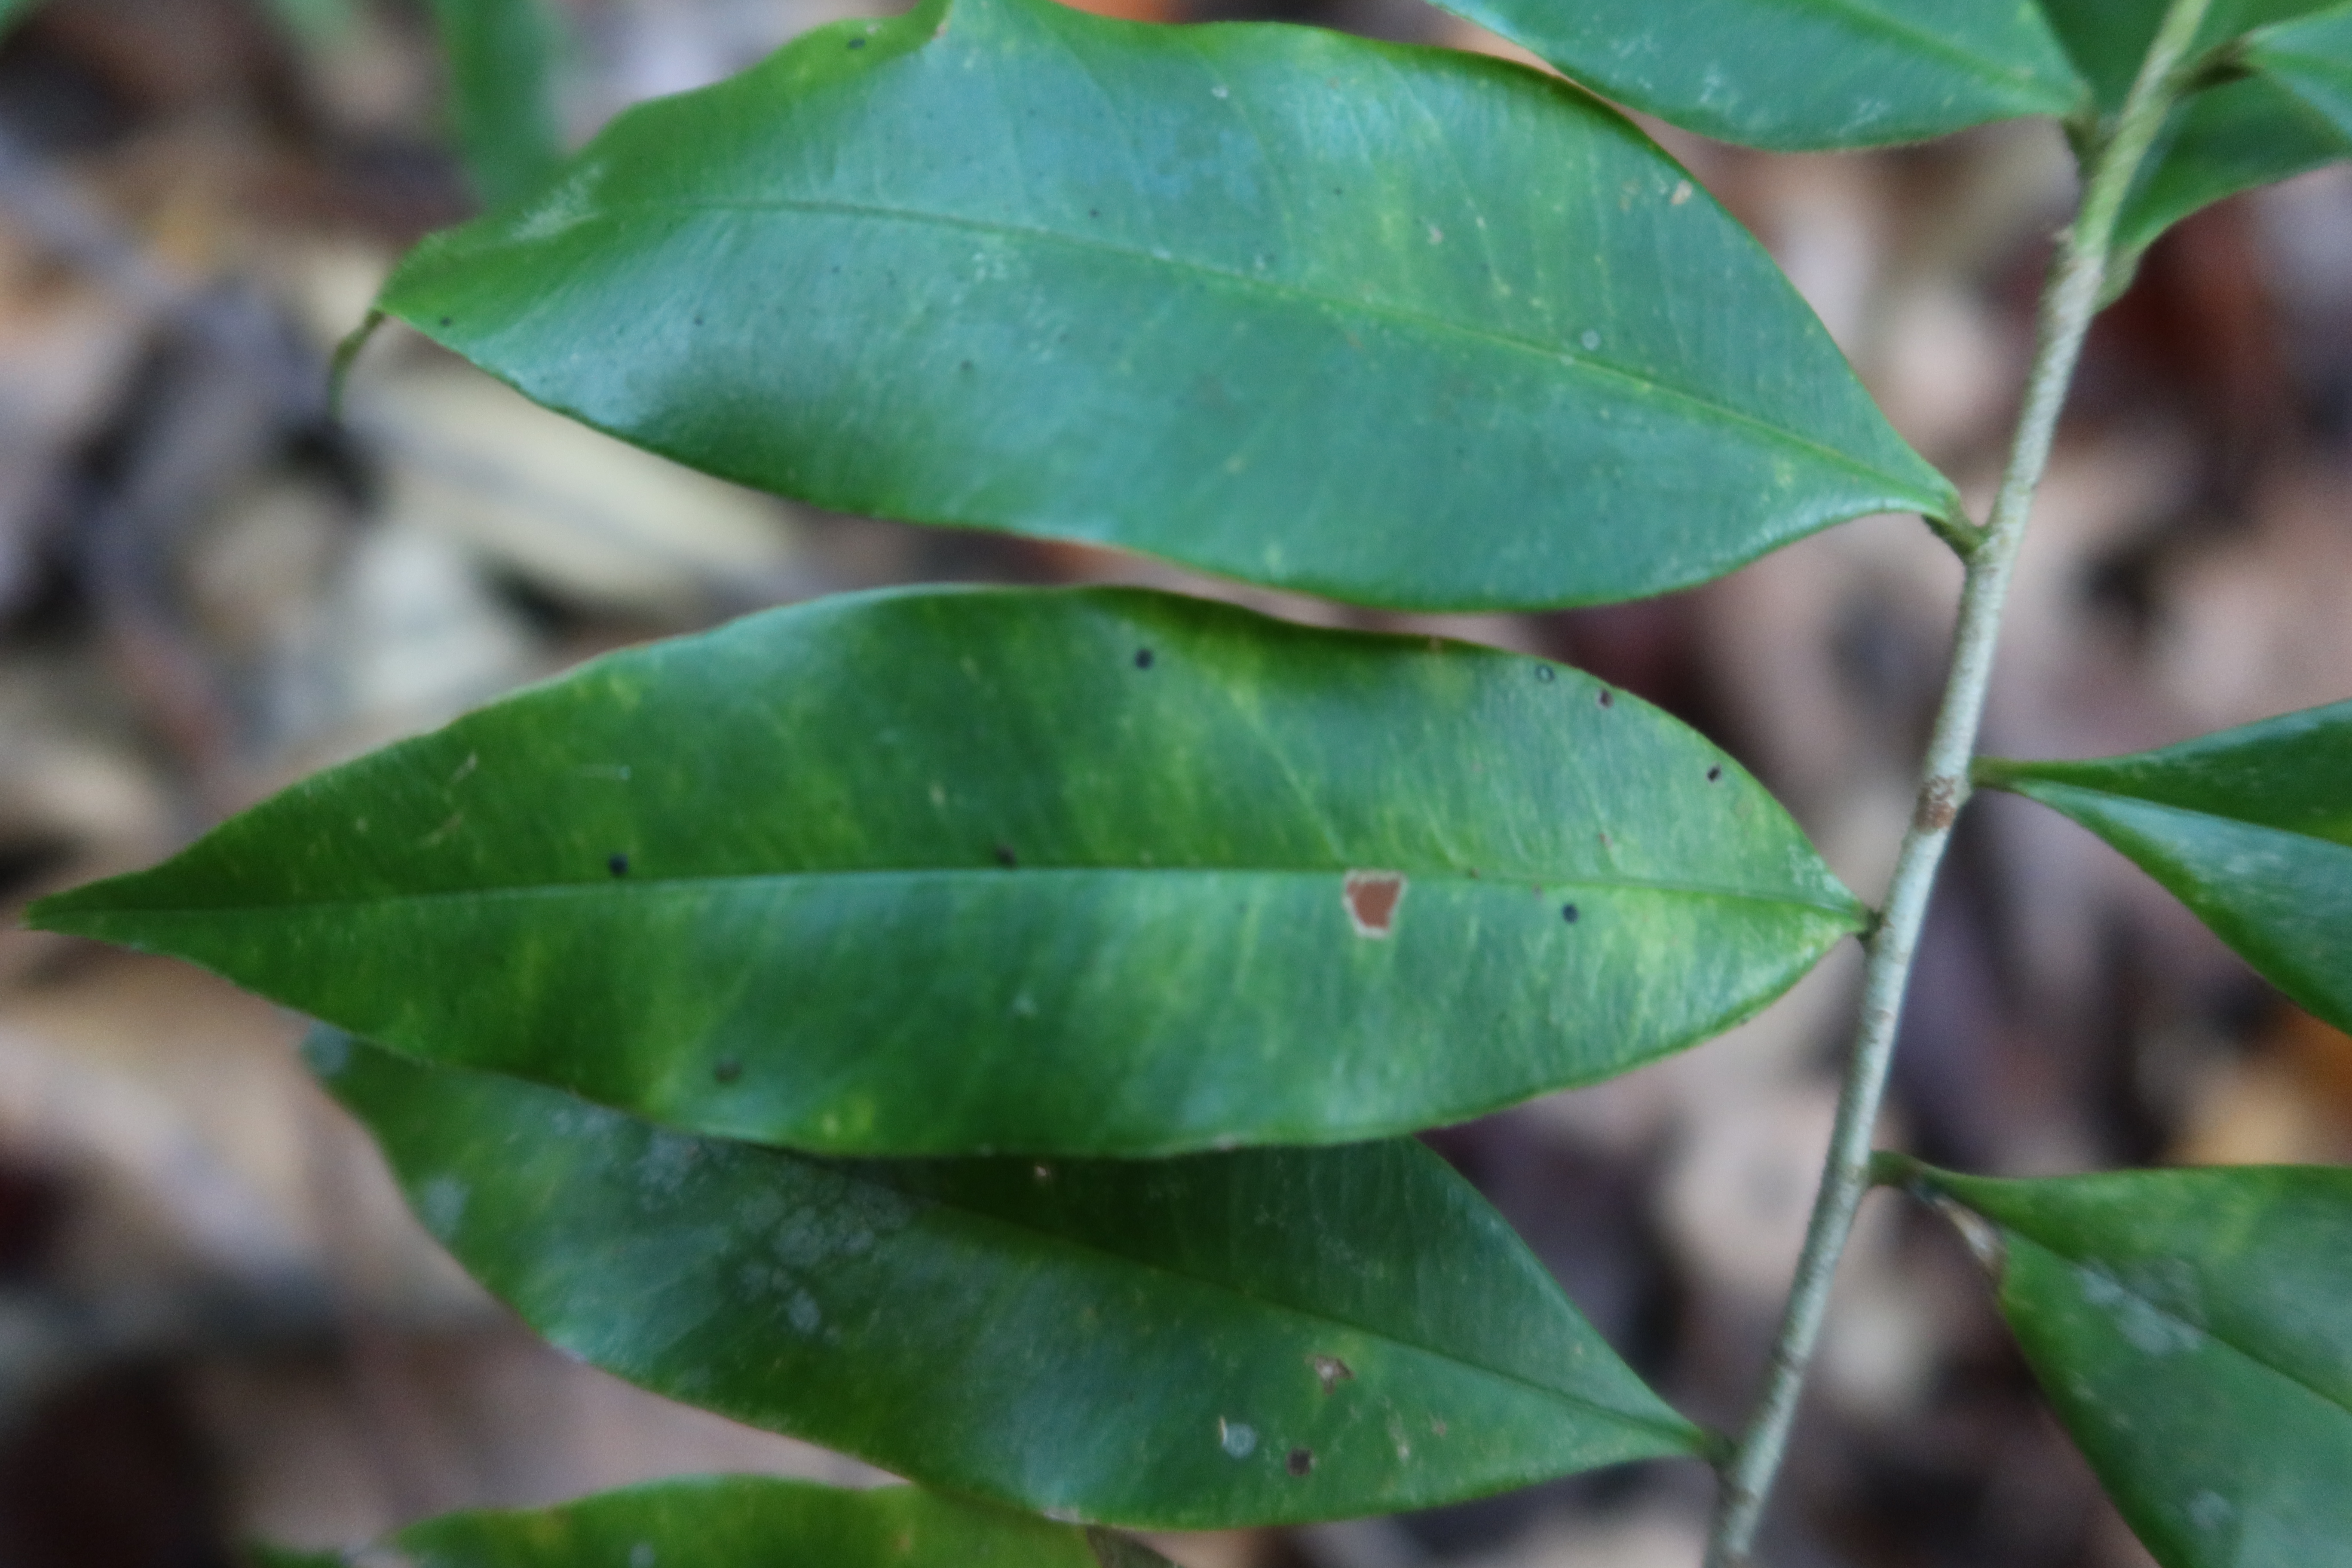
Label: Brown spots